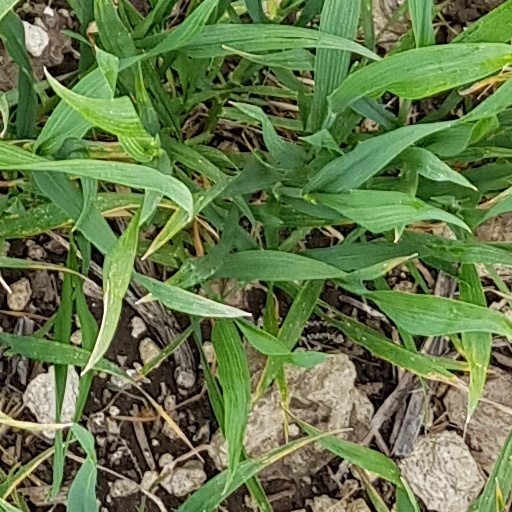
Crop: wheat